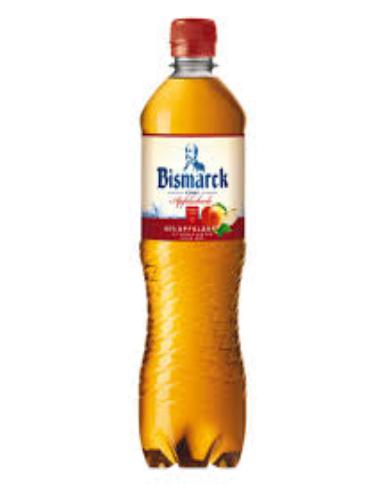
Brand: Furst Bismarck
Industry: Food